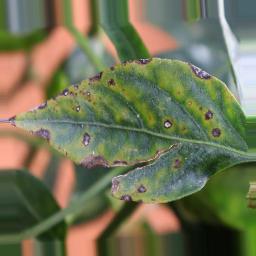
Label: cercospora